Aramac Tramway Museum

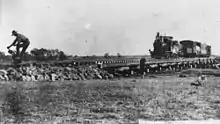
First train to cross the bridge into Armac, 1913

Despite the official opening, there were still two more months of construction work ahead. Building the line took 19 months in all, and it was not until September 1913 that the bridge over Aramac Creek was completed, and the first train steamed into Aramac Tramway Station.